Cyberwoman

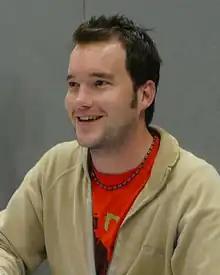
"Cyberwoman" was the first episode to centre on Ianto Jones, portrayed by Gareth David-Lloyd "(pictured)".

The idea behind the episode came from series creator Russell T Davies, who realised there was a story "begging to be told" after the "Doctor Who" episodes "Army of Ghosts" and "Doomsday"; in the episodes, Cybermen from a parallel universe invade Earth to assimilate the human population. They were ultimately defeated when the Doctor (David Tennant) banishes them to the void, a space between universes, to be imprisoned. "Cyberwoman" was among the first episodes pitched for the first series. When Chris Chibnall was appointed head writer for "Torchwood", Davies asked him to write an episode about a cyber girl in the basement of the Hub.